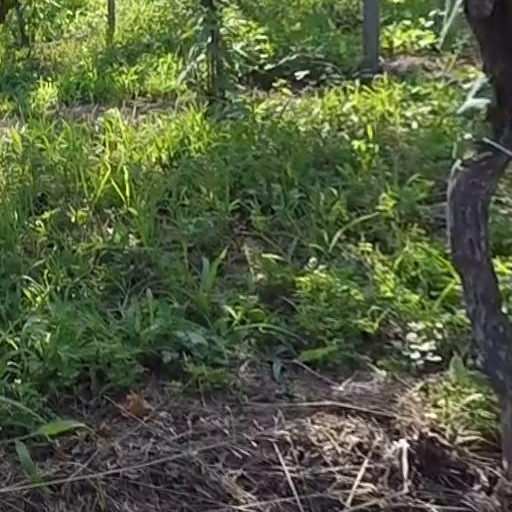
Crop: grape